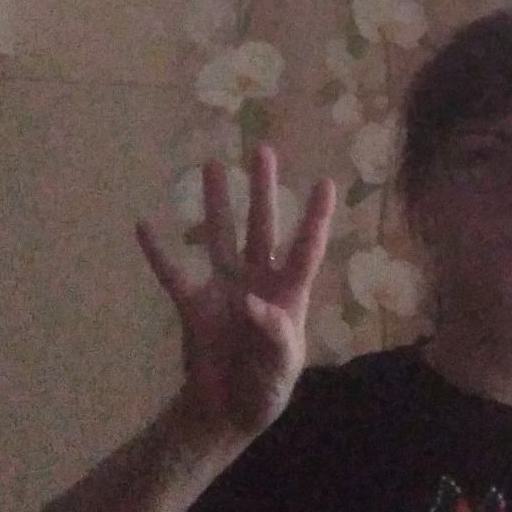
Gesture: four